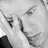
Emotion: sad